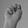
ASL letter: N